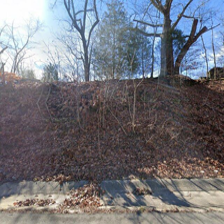
Label: streetView